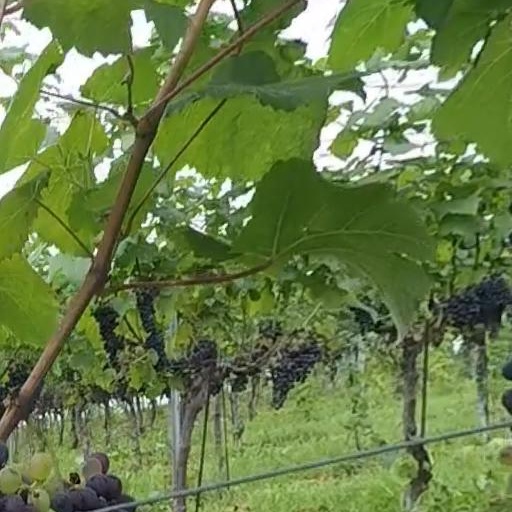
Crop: grape